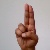
The image shows a hand gesture representing the letter 'U' in Indian Sign Language.